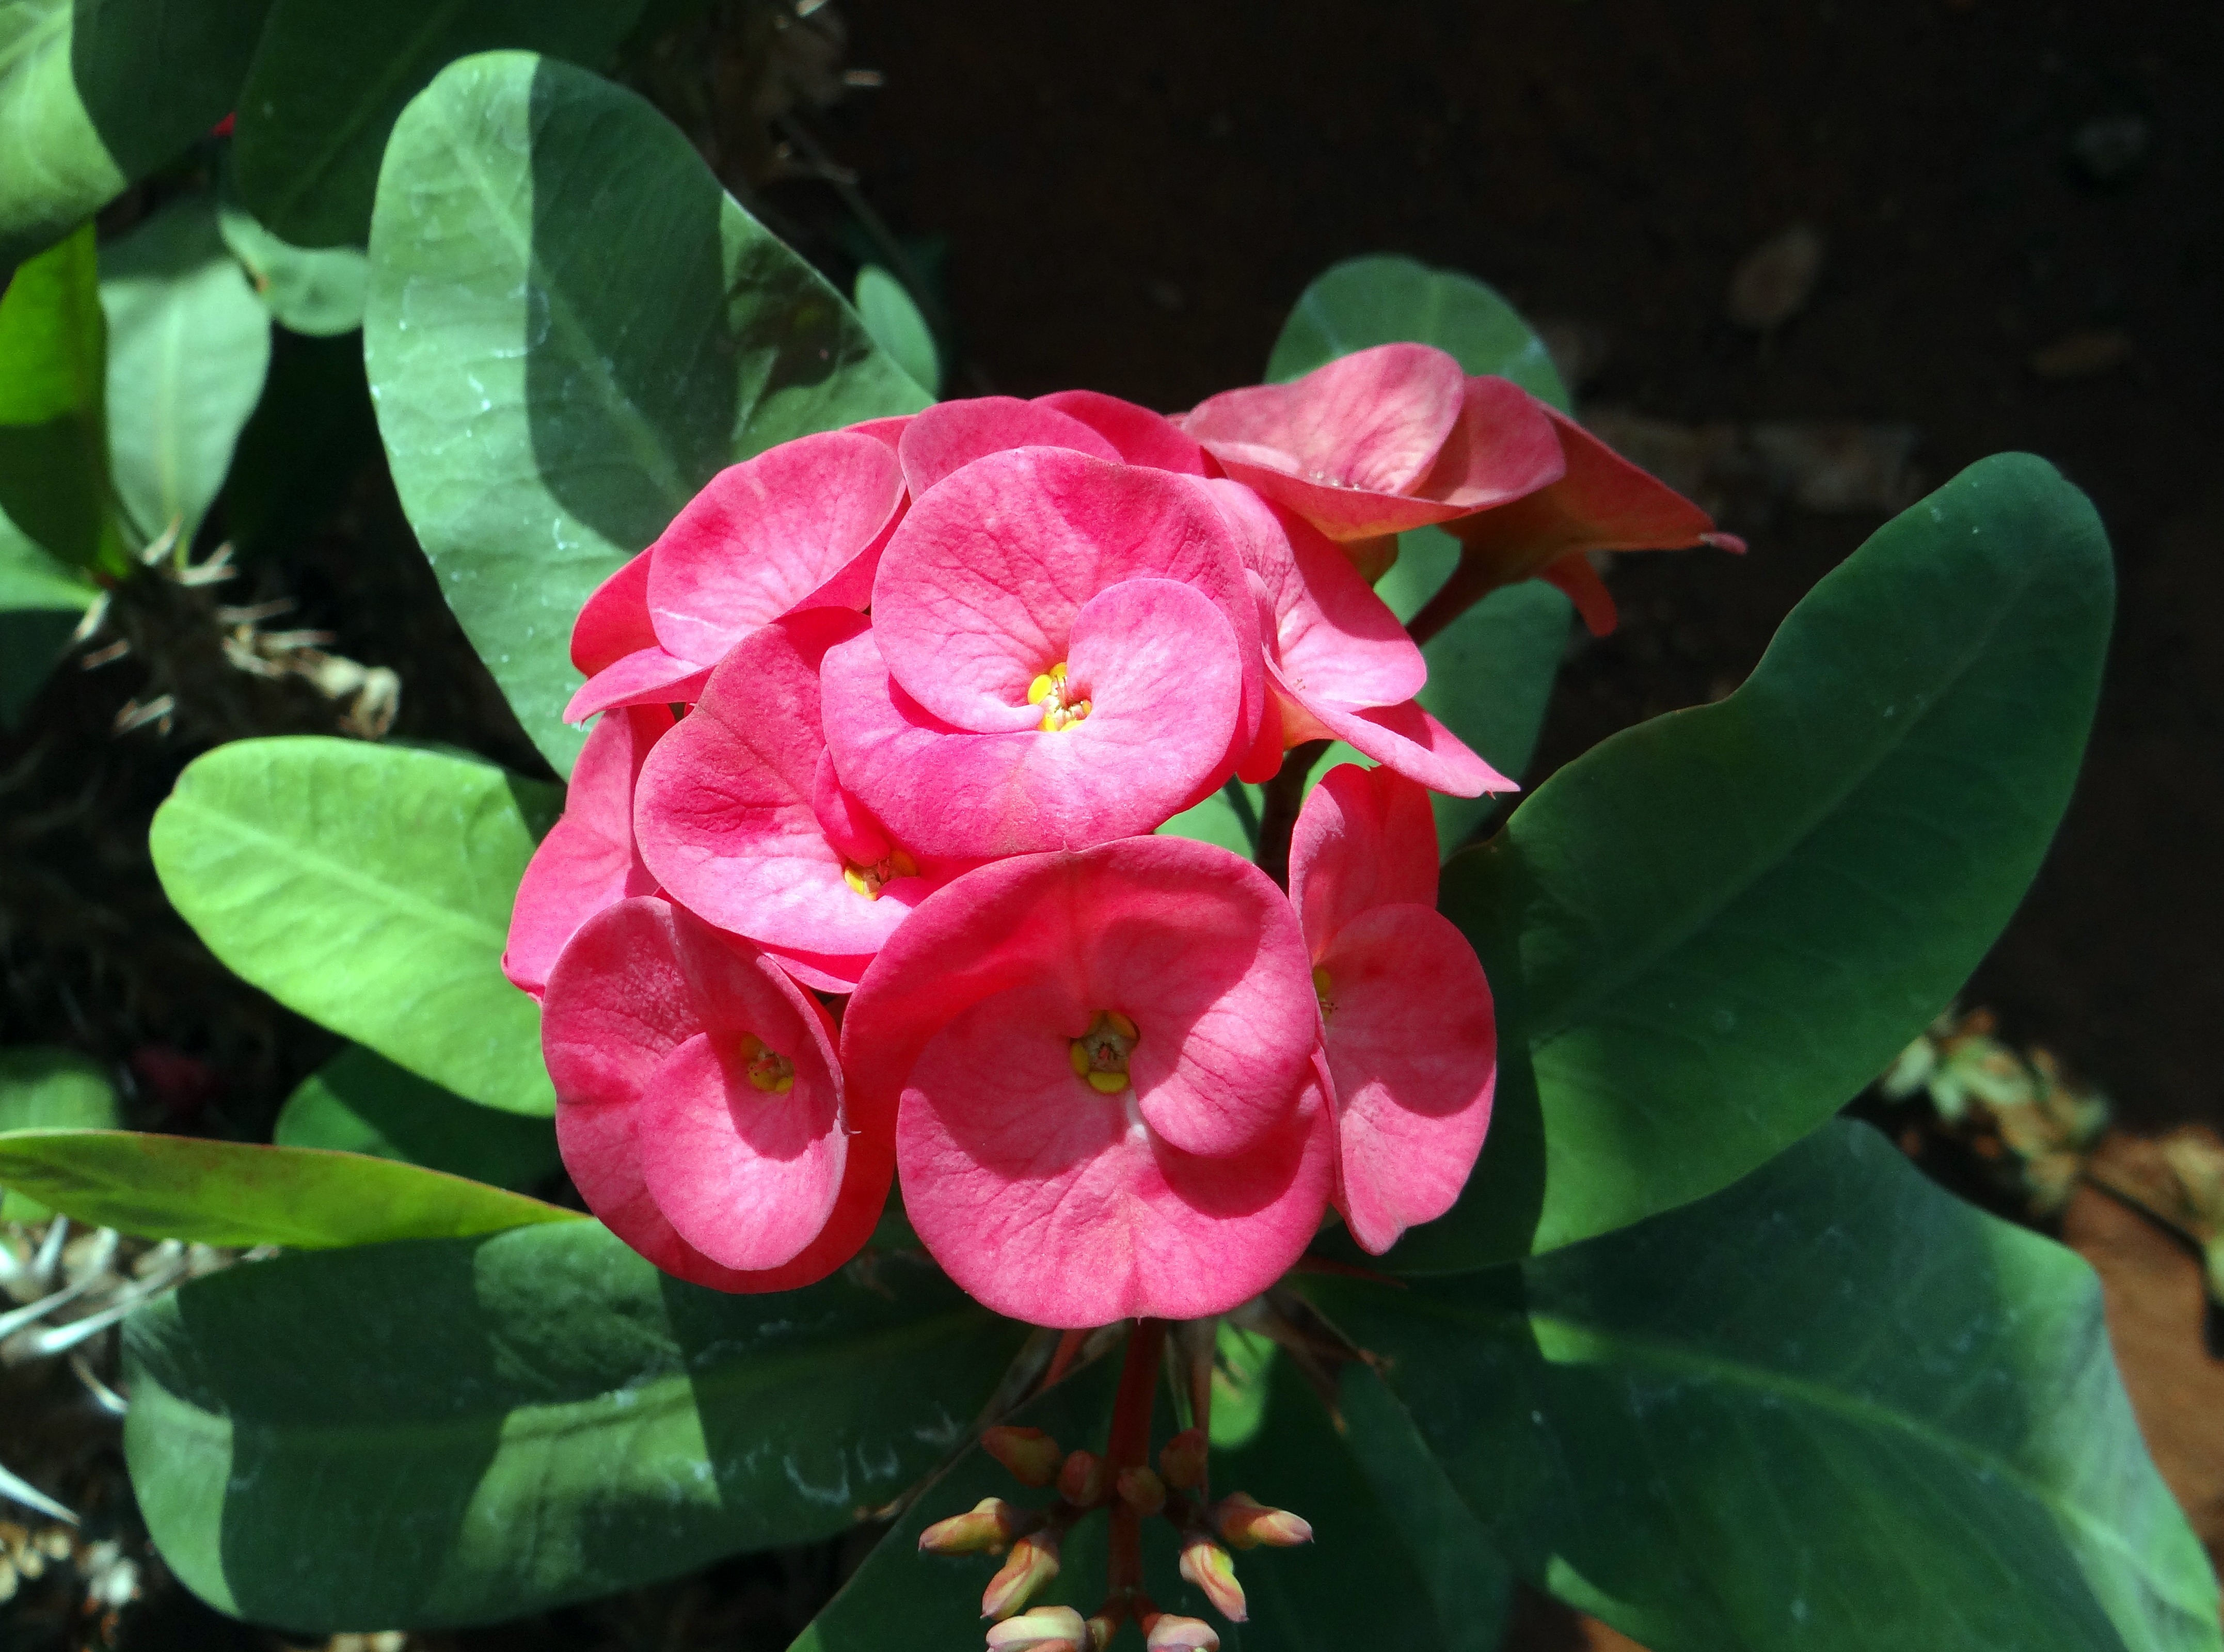
blossom, plant, leaf, flower, petal, botany, pink, flora, shrub, india, euphorbia, macro photography, theaceae, flowering plant, land plant, camellia sasanqua, japanese camellia, hubli, nrupatunga betta